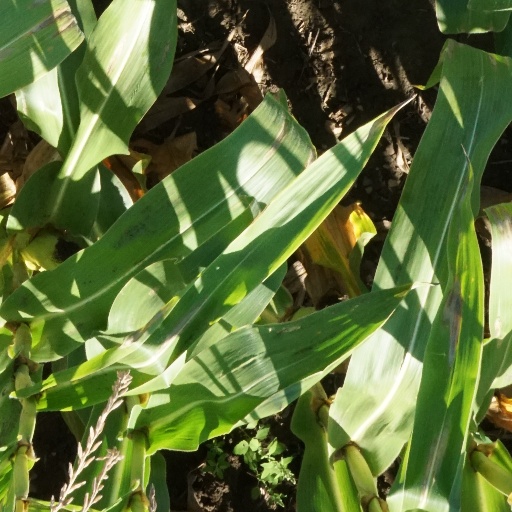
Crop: maize; corn